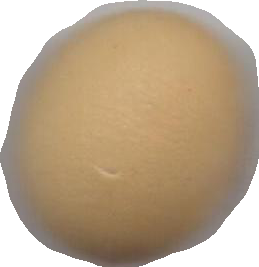
Variety: Dega